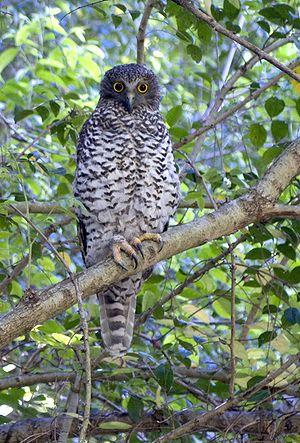
Ceci est une liste des oiseaux endémiques ou quasi-endémiques d'Australie.
La Ninoxe puissante est la plus grande espèce de rapace nocturne d'Australie et la seule qui hulule.